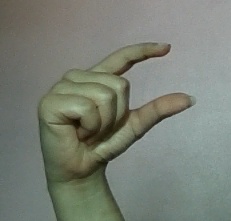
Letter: dal